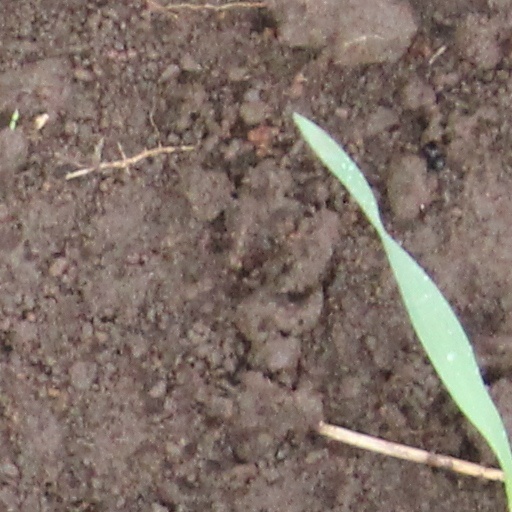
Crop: wheat